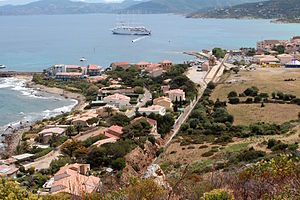
L'Île Rousse
Havneterræn, bydelen "Lôtissement des Îles" og jernbanestationen i L'Île Rousse.
L'Île
L’Île-Rousse er en kommune i departementet Haute-Corse på Korsika. Byen er – efter Calvi – det næststørste, byområde i Balagne, Korsikas nordvestlige del.